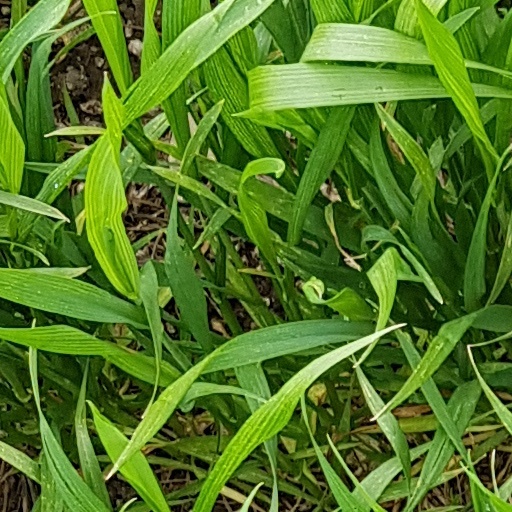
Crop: wheat